Ivan Bizjak

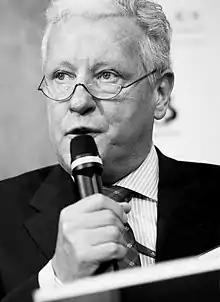
Bizjak in 2011

Ivan Bizjak (6 January 1956 – 6 May 2023) was a Slovenian mathematician and politician. A member of the Slovene Christian Democrats, he served as Minister of the Interior from 1993 to 1994 and Minister of Justice from 2000 to 2004.